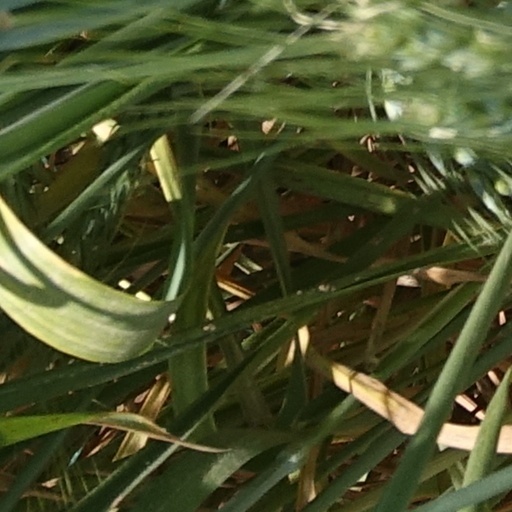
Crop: wheat